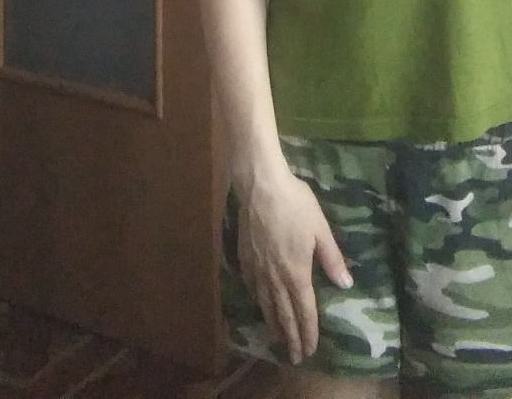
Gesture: no_gesture